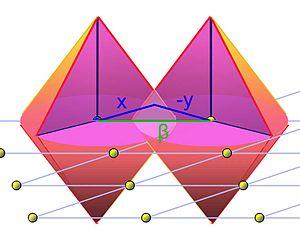
Illustration du théorème de Minkowski sur la géométrie des nombres.
En mathématiques, le théorème de Minkowski concerne les réseaux de l'espace euclidien ℝᵈ. Étant donné un tel réseau Λ, il garantit l'existence, dans tout convexe symétrique de volume suffisant, d'un vecteur non nul de Λ. Hermann Minkowski a découvert ce théorème en 1891 et l'a publié en 1896, dans son livre fondateur de la géométrie des nombres. Ce résultat est en particulier utilisé en théorie algébrique des nombres.